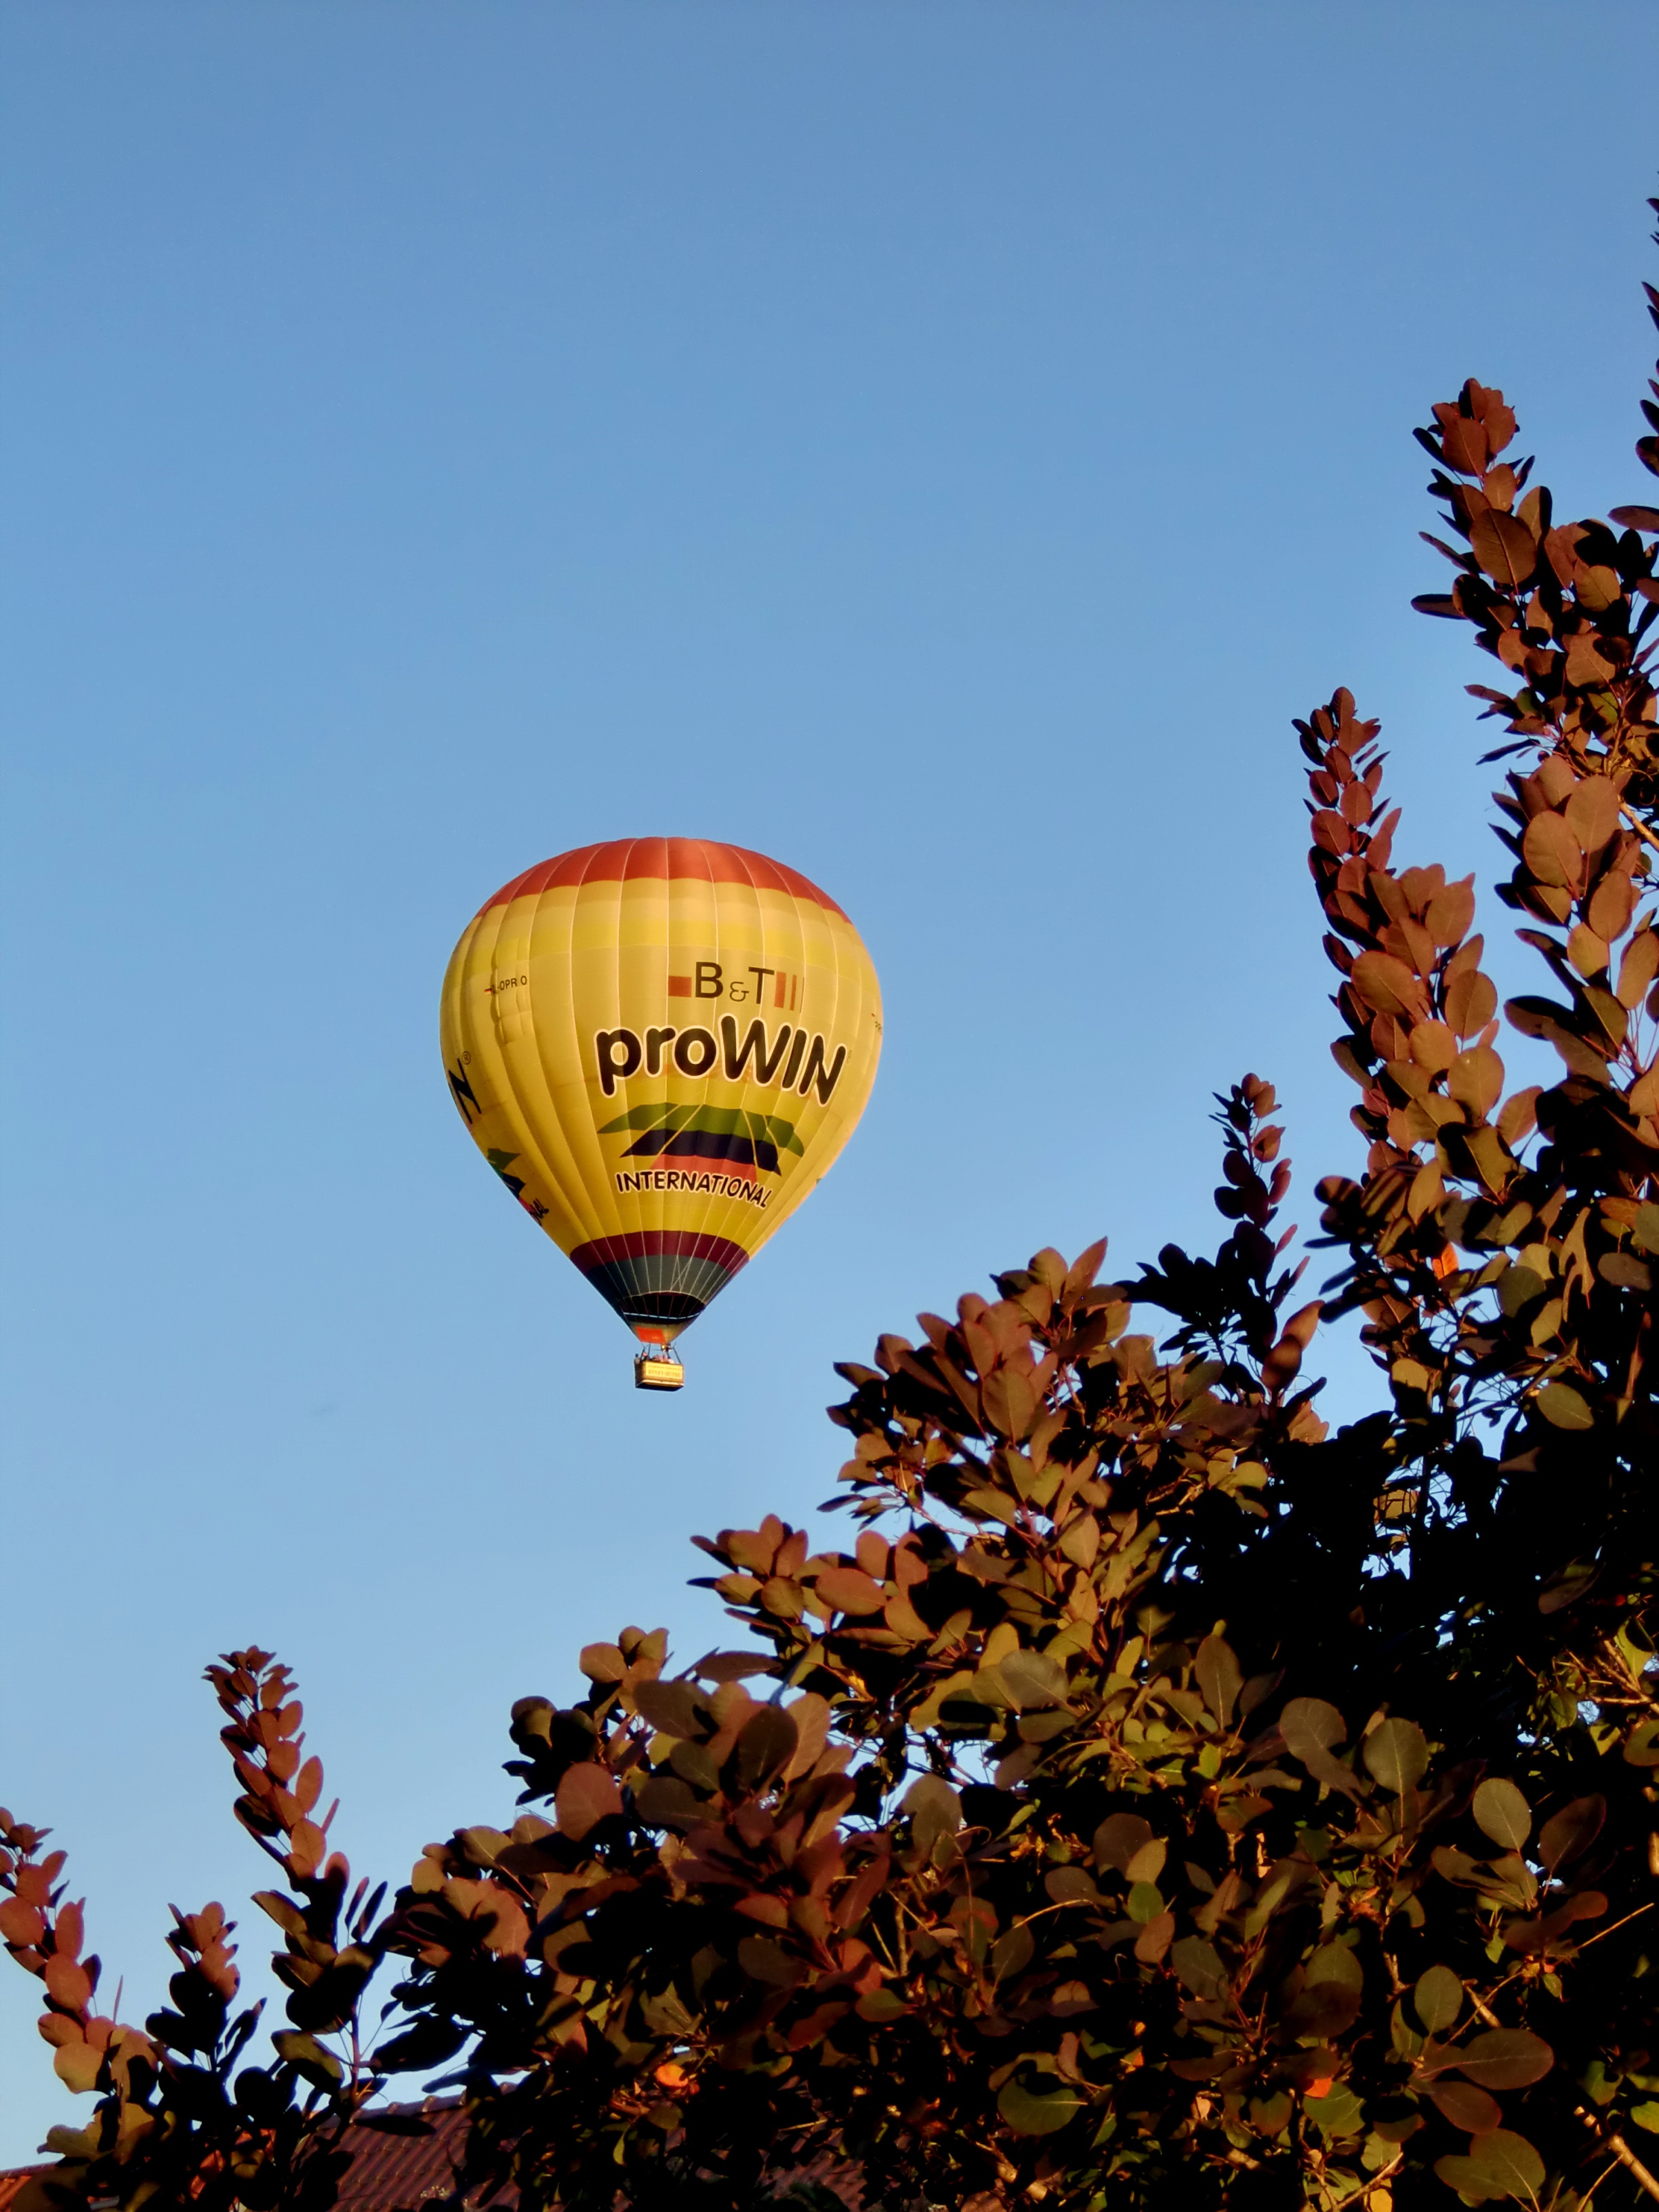
sky, balloon, hot air balloon, fly, aircraft, vehicle, autumn, float, toy, background, take off, partly cloudy, air sports, hot air ballooning, hot air balloon ride, atmosphere of earth